LZ 127 Graf Zeppelin

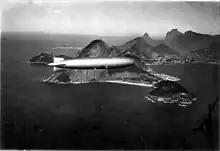
A black-and-white photograph. The Graf Zeppelin flies from left to right, with a high sun glinting off its envelope. The two right and the rear engine nacelles are visible, and the very base of the control room is catching the sun. Behind it are rocks, mountains and sea and a large city, Rio de Janeiro, built around a bay.

On 16 May 1929, on the first night of its second trip to the US, "Graf Zeppelin" lost four of its engines. With Eckener struggling for a suitable place to force-land, the French Air Ministry allowed him to land at Cuers-Pierrefeu, near Toulon. Barely able to control the ship, Eckener made an emergency landing. The incident, and the forced comradeship it engendered, softened France's attitude to Germany and its airships slightly. The incident was caused by adjustments that had been made by the chief engineer to the four engines that failed.